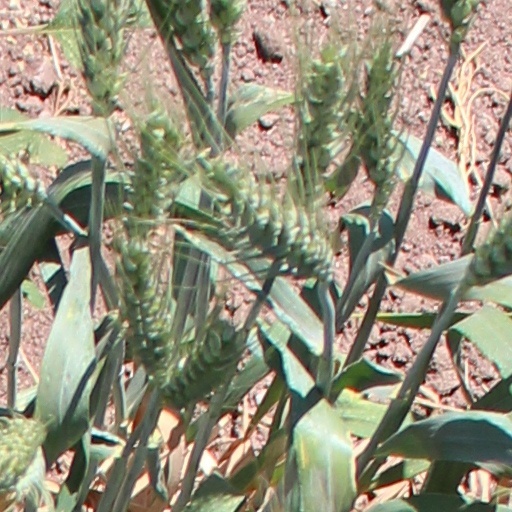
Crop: wheat